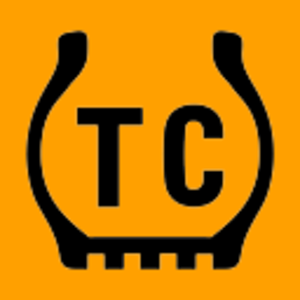
Témoin de l'antipatinage
Le tableau de bord, planche de bord, ou combiné d'instruments, est constitué d'un ensemble d'indicateurs et de témoins qui renseignent le conducteur d'un véhicule automobile sur le fonctionnement du moteur et sur les paramètres de conduite. Il est le plus souvent situé face au conducteur ou pilote, mais dans certains cas, les afficheurs sont situés au milieu de la planche de bord.